Magnificat (Bach)

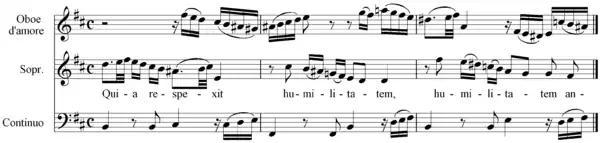
First measures of Quia respexit (B minor version)

The continuation of the verse and completion of the sentence, (all generations), is given to the chorus. The setting has been likened to a turba chorus as used by Bach in his Passions. Some commentators see an atmosphere close to aggression, others rather an evocation of multitude. The sound in the E-flat major version is somewhat harsher than in the D major version, for example the bass line in measure three, and in measure 24 where the first version has a dissonant dominant ninth which was changed to a less dissonant harmony in the later version.